Maureen Montagne

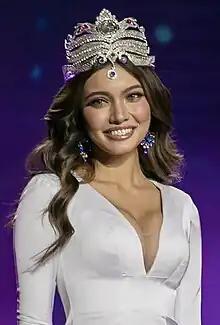
Montagne in 2021

Maureen Ann Hiwatig Montagne (born July 10, 1993) is a Filipino-American beauty pageant titleholder who was crowned The Miss Globe 2021. Before that, she held the title of Binibining Pilipinas Globe 2021.